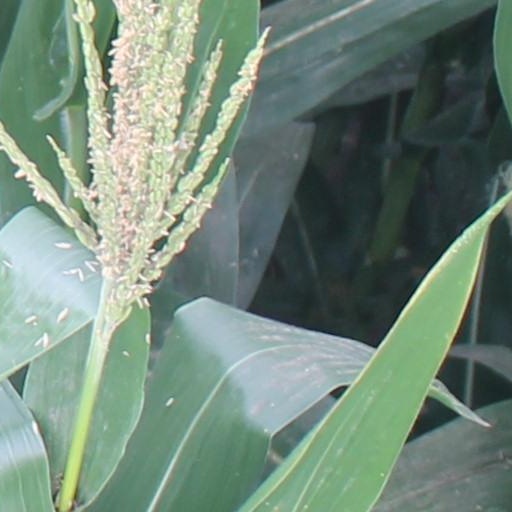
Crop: maize; corn